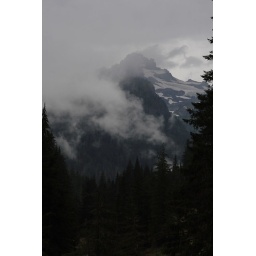
moments later the mountain was completely enshrouded in clouds